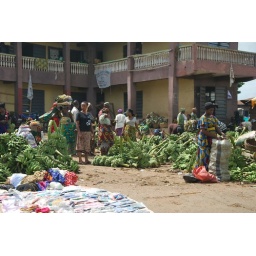
Women buying and selling banana in a local market in Nigeria. (file name: DSC_0124)